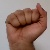
The image shows a hand gesture representing the letter 'A' in Indian Sign Language.